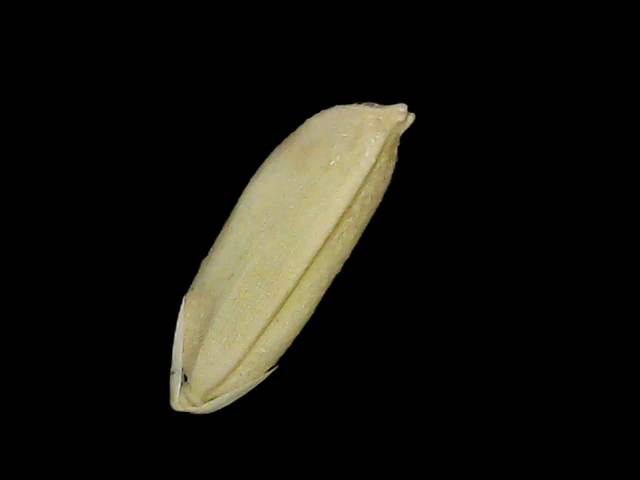
Rice variety: Br23